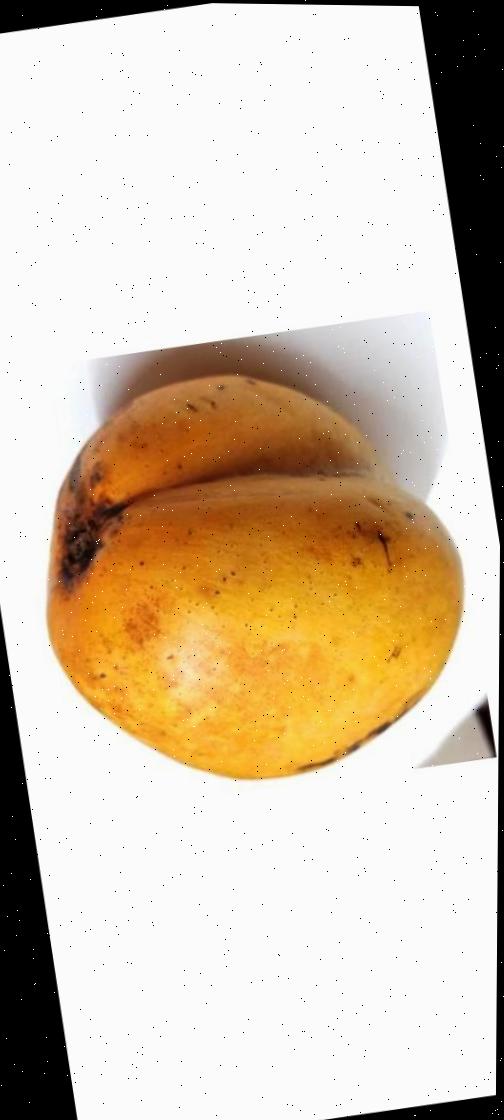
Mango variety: Bari-11